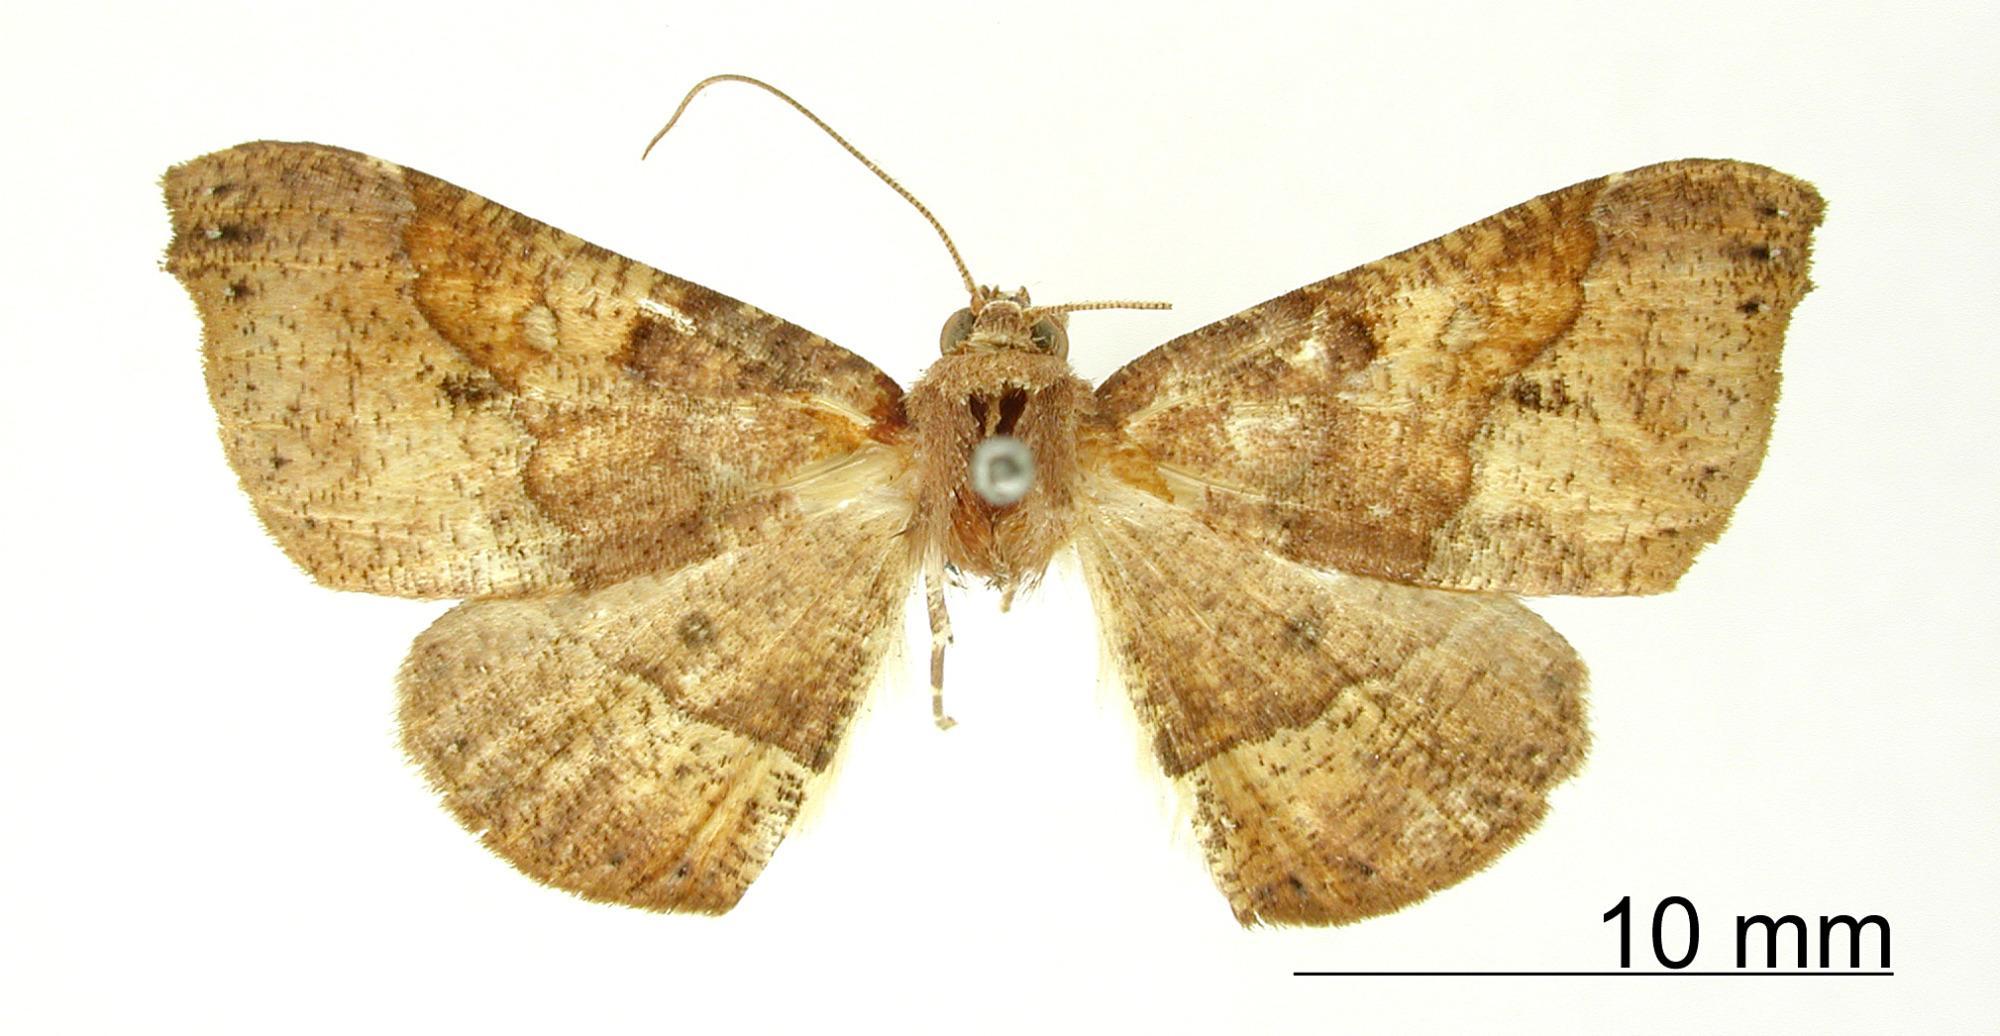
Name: Pero foeda
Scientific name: Pero foeda Warren, 1906
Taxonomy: Animalia, Arthropoda, Insecta, Lepidoptera, Geometridae, Ennominae
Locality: St. Laurent, Maroni, French Guiana, French Guiana